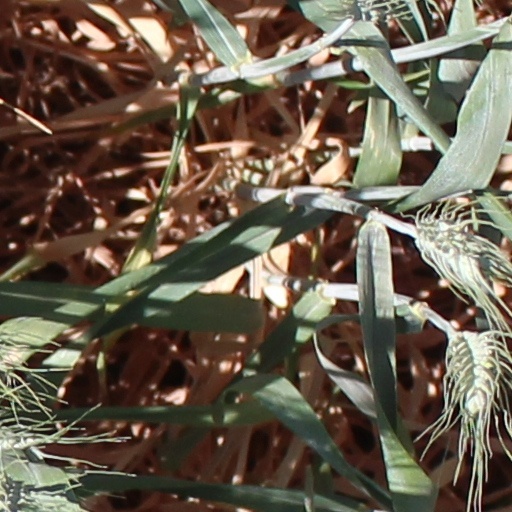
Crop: wheat